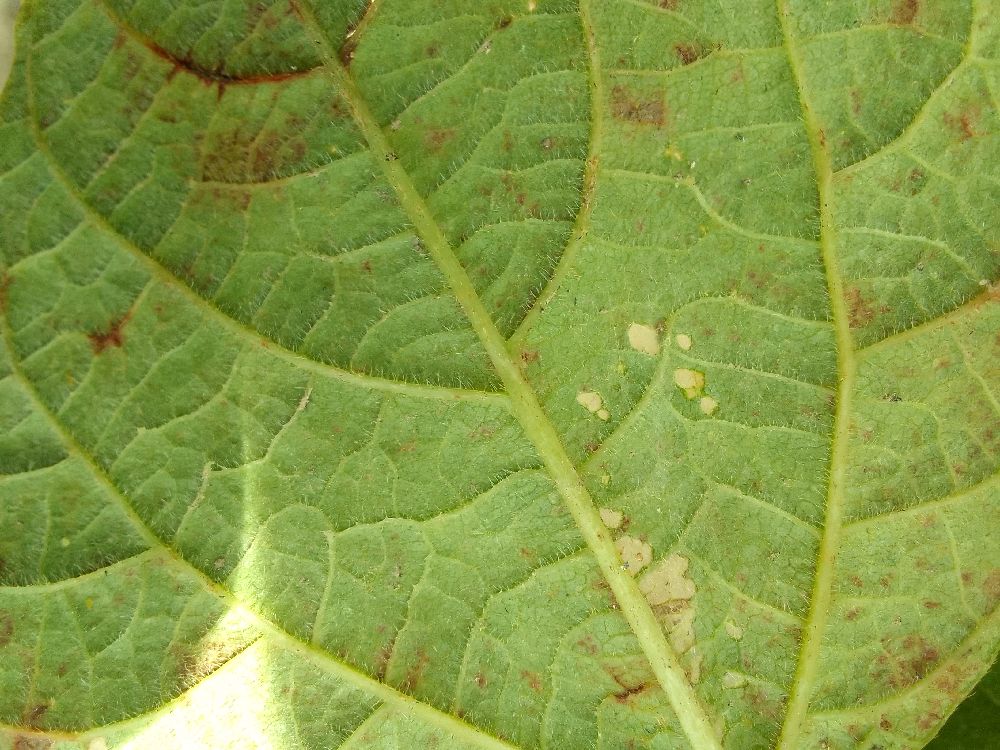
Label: anthracnose